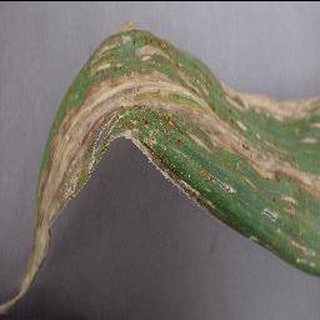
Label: corn_cercospora_leaf_spot